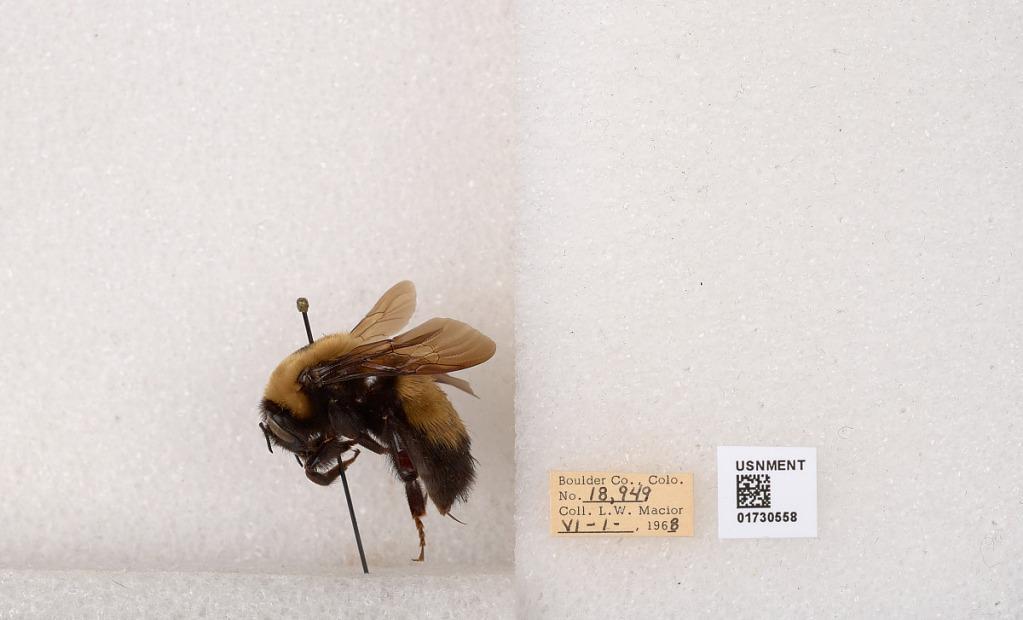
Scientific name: Bombus (Bombus) nevadensis Cresson
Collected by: L. Macior
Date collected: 1968-6-1
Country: United States
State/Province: Colorado
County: Boulder
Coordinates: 40.0925, -105.358